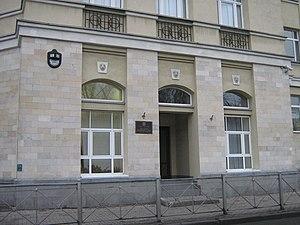
Saint-Pétersbourg..